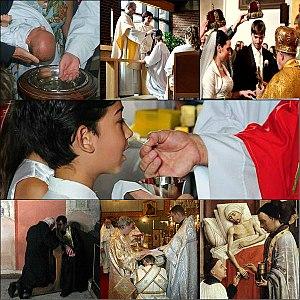
Un sacrement est, dans la théologie de l'Église catholique, un acte pour que Dieu agisse de manière invisible par l’intermédiaire de son ministre pour le salut des hommes.